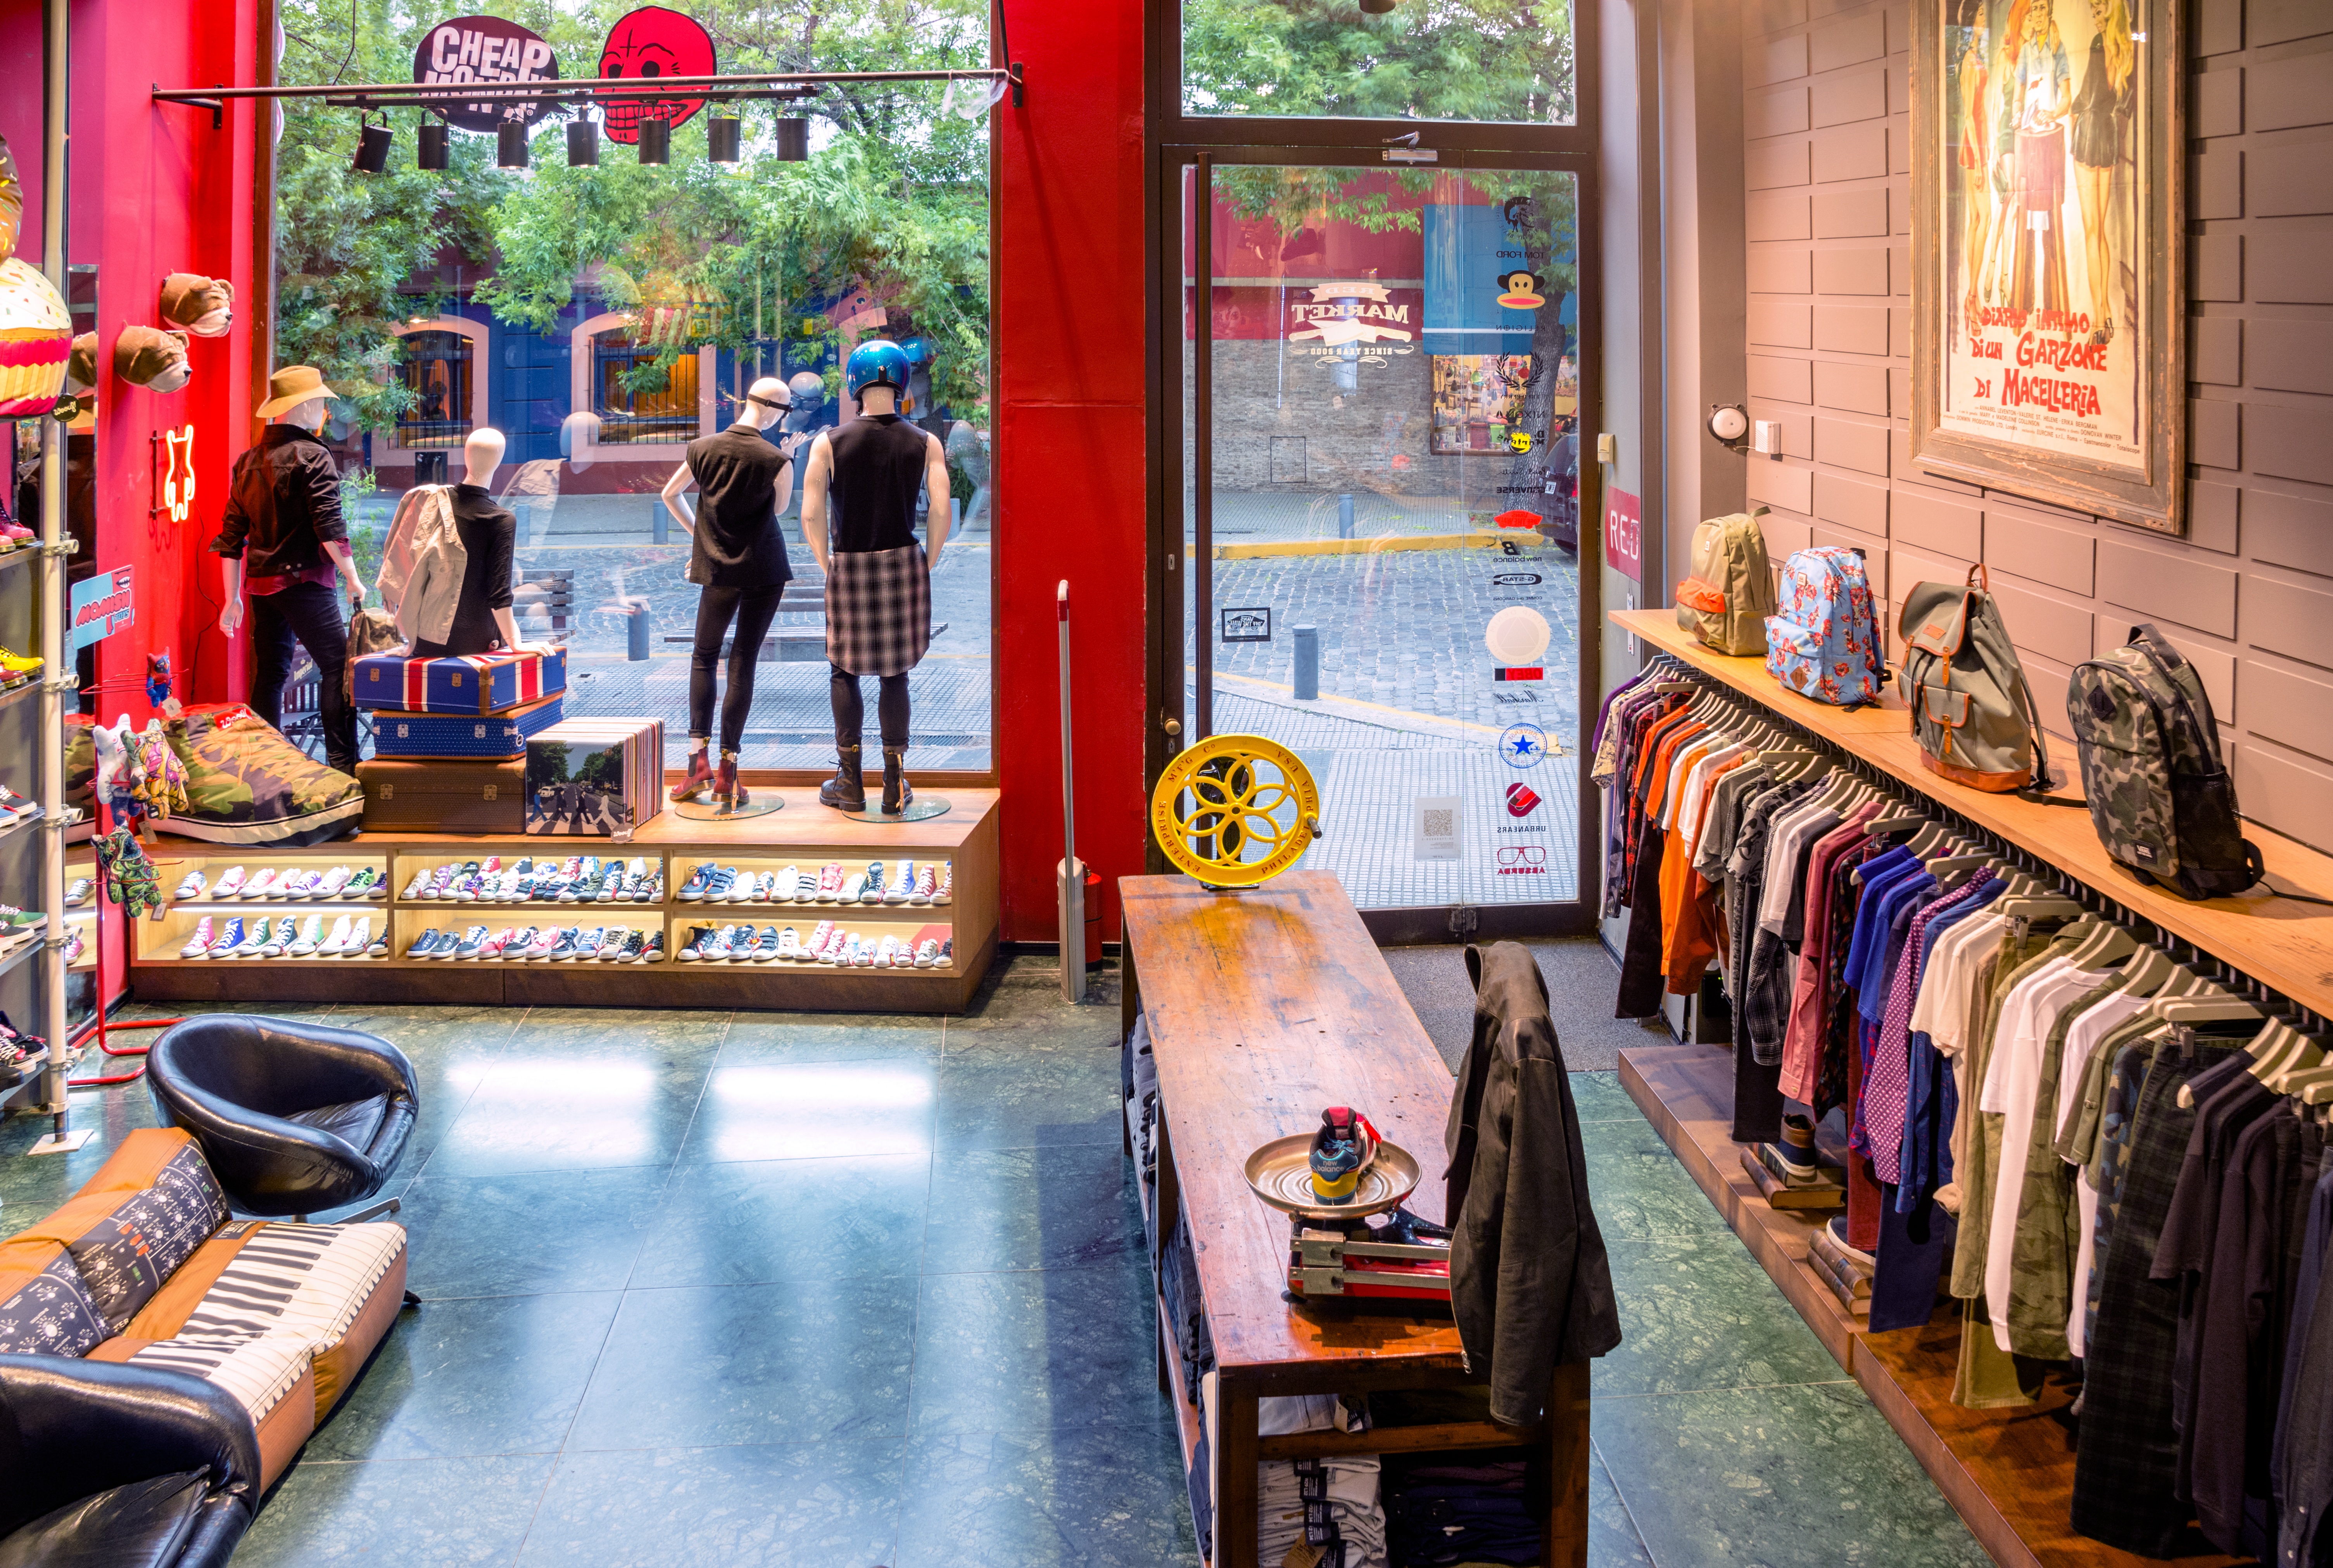
street, travel, shop, color, clothing, shopping, brands